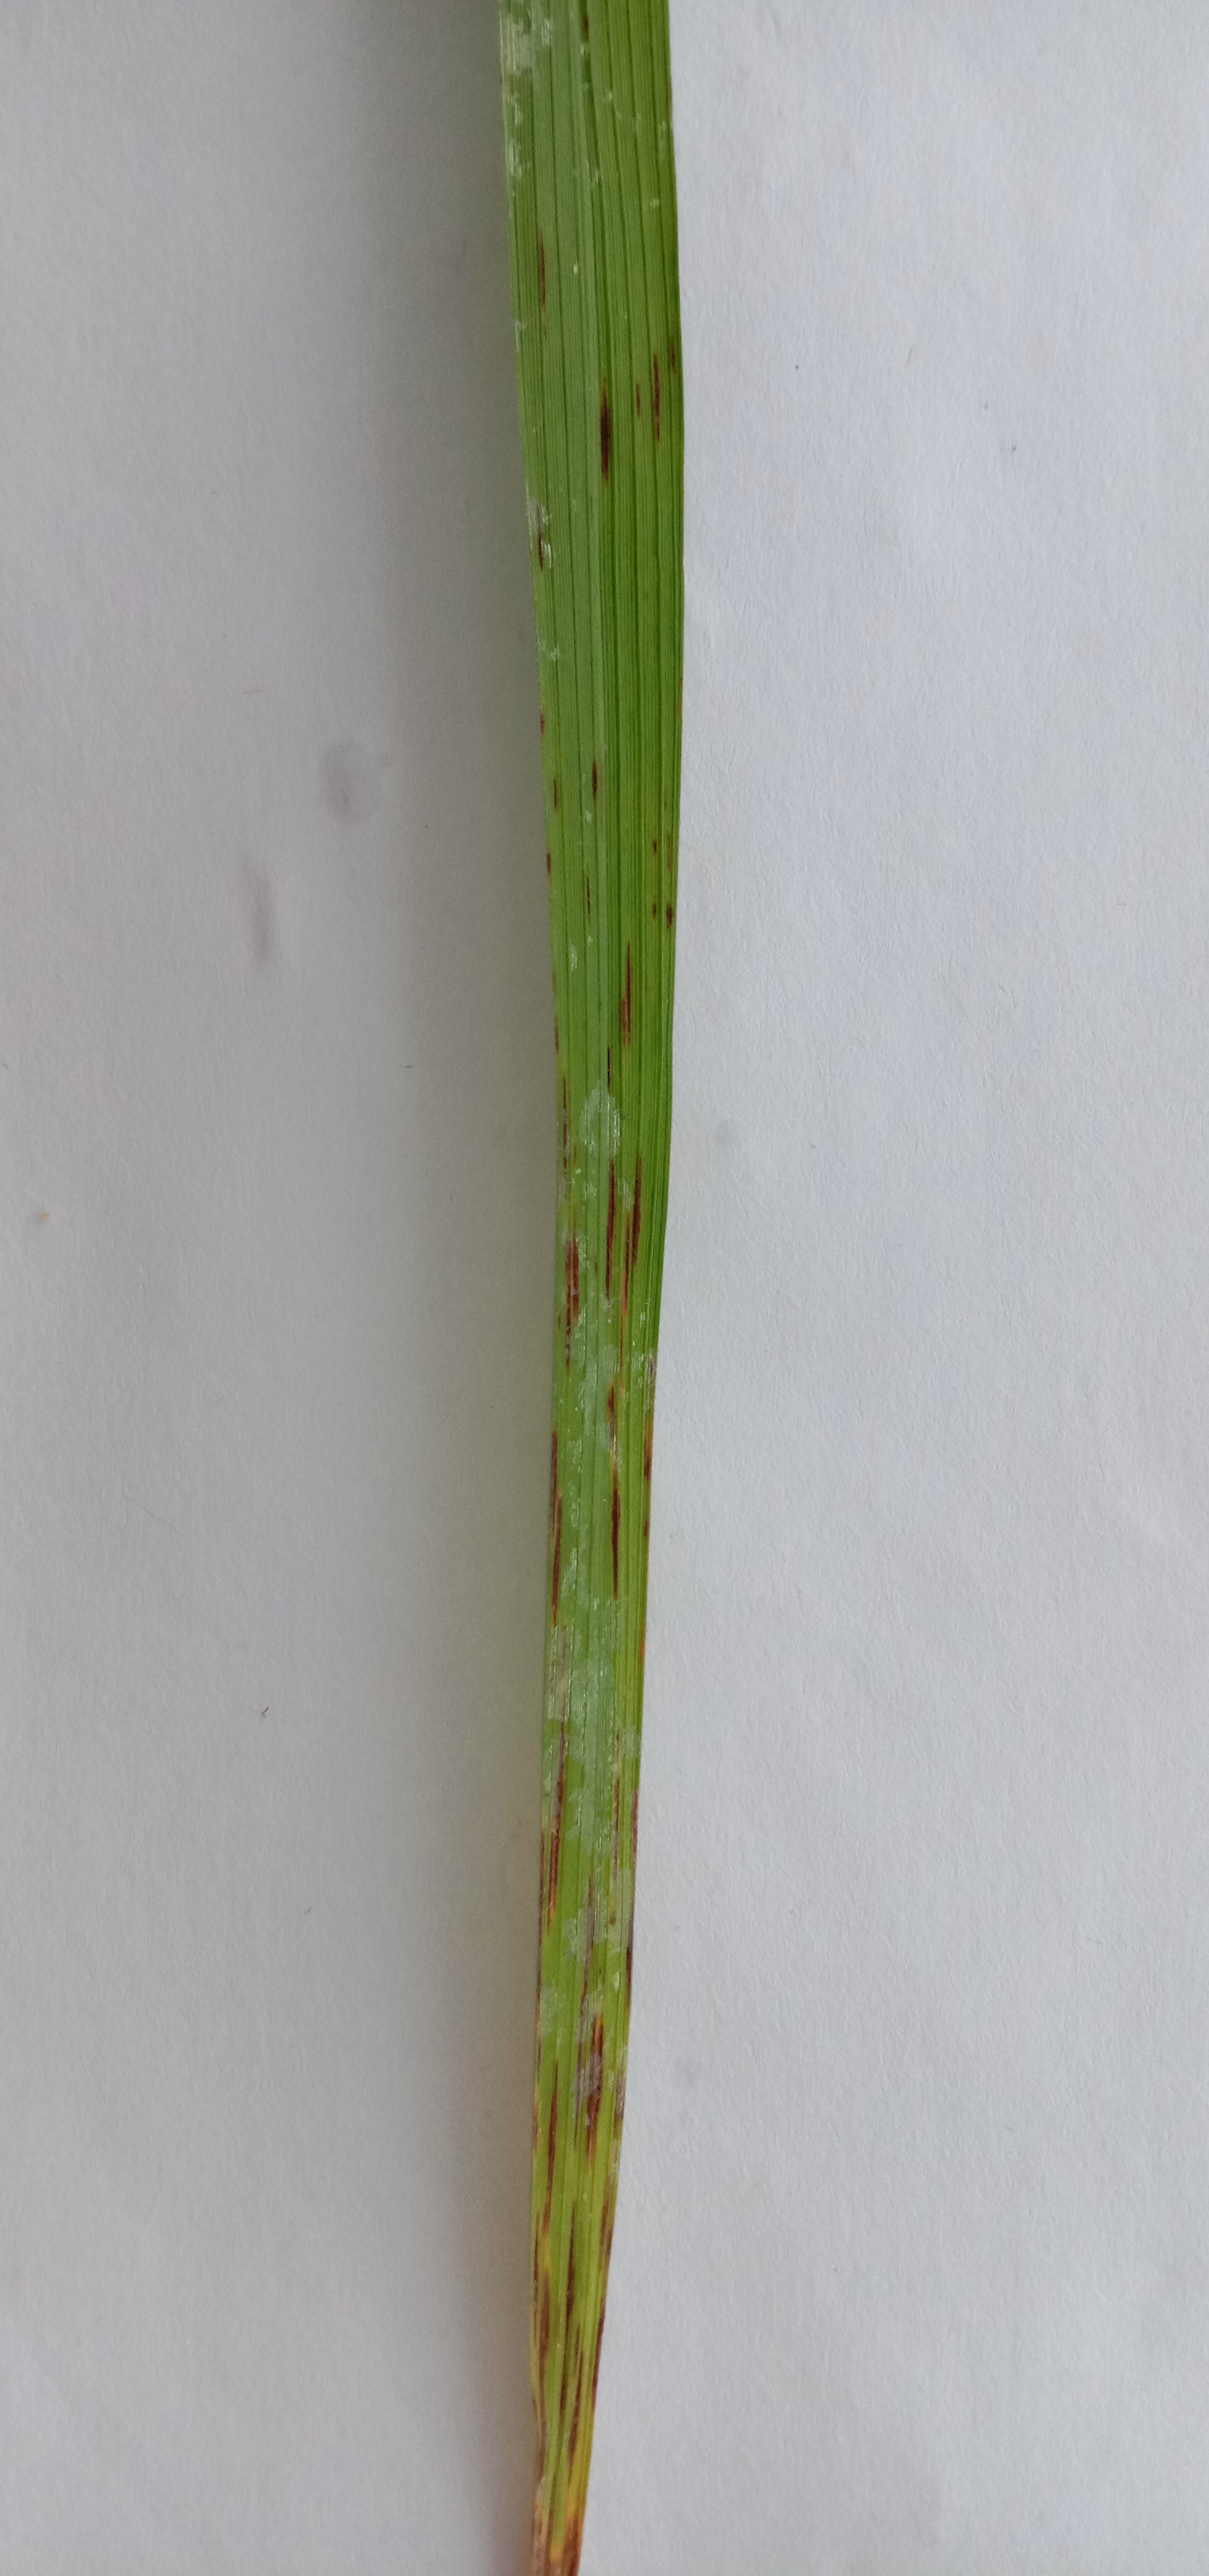
Label: Rice___Leaf_Blast